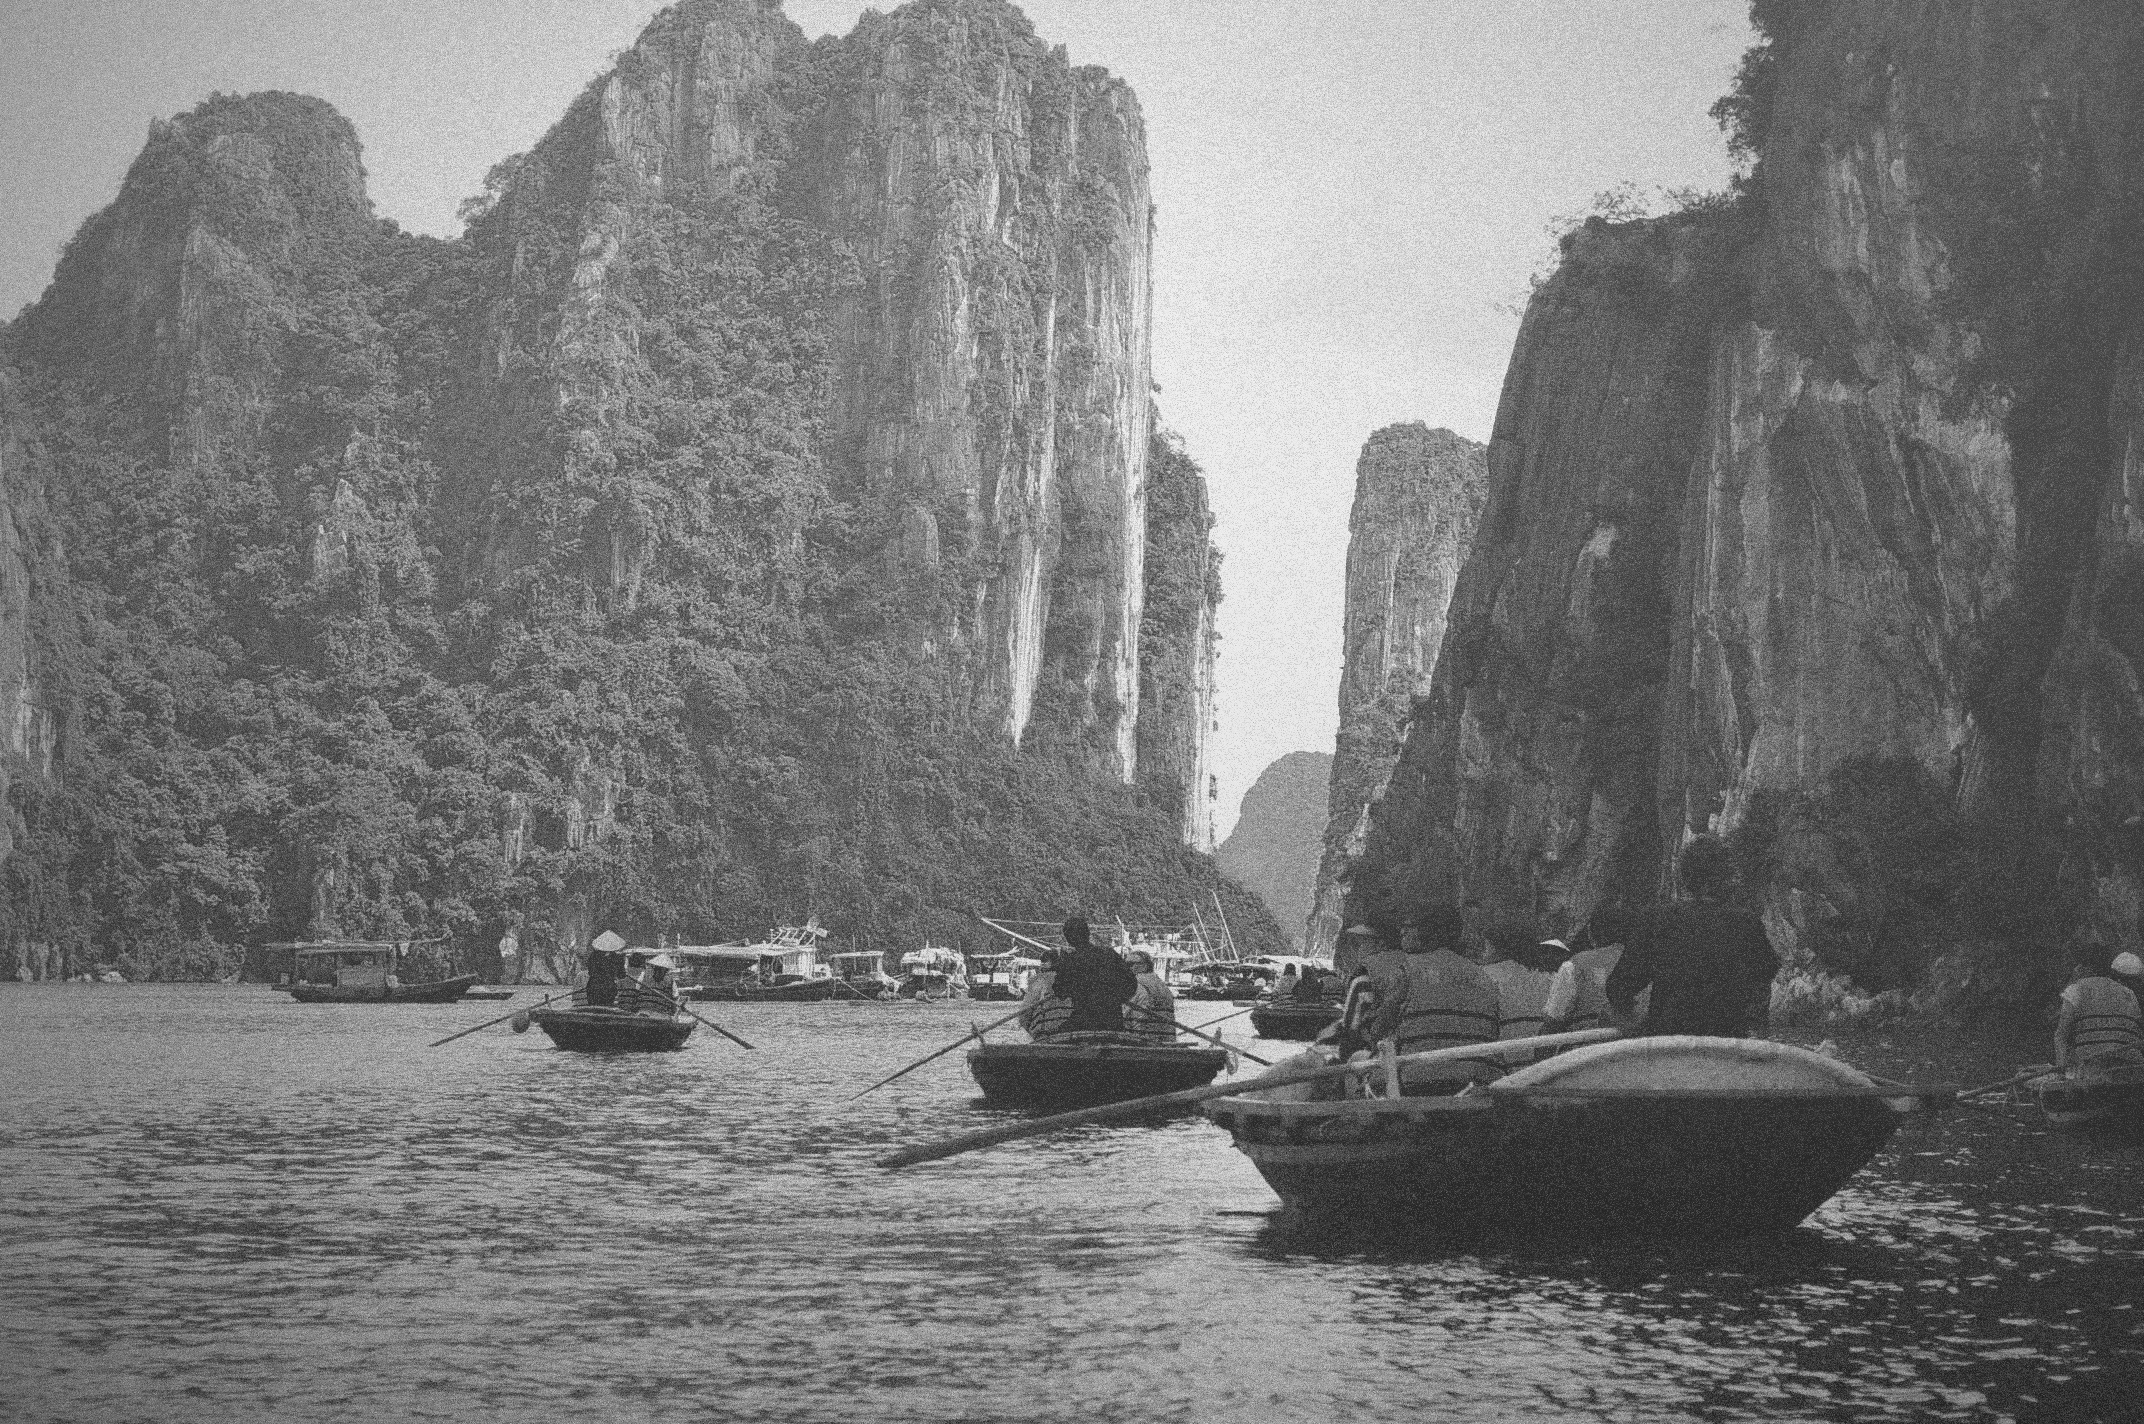
sea, coast, black and white, boat, river, vehicle, bay, monochrome, waterway, monochrome photography, atmospheric phenomenon